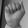
ASL letter: A